Camille Little

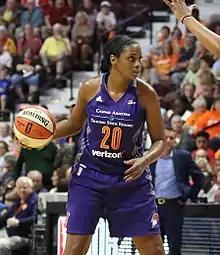

Camille Smith (née Little; born January 18, 1985) is an American professional basketball coach and former player. She is currently an assistant coach for the Dallas Wings of the Women's National Basketball Association (WNBA) and the head coach for the Paul Quinn College women’s basketball program. She played college basketball for the North Carolina Tar Heels. Smith was selected 17th overall by the San Antonio Silver Stars in the 2007 WNBA draft and played in the league for 13 seasons with the Silver Stars, Atlanta Dream, Seattle Storm, Connecticut Sun, and Phoenix Mercury.